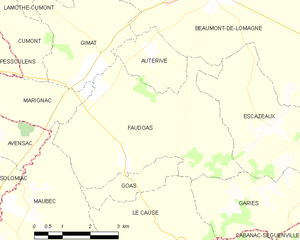
Carte des communes françaises Faudoas